Lucia, California

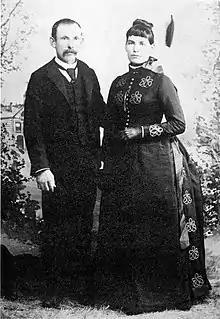
Wedding picture of Wilbur Judson Harlan and Ada Amanda Dani

The land may have first been occupied the Salinan "Playano" subtribe who are believed to have lived as far north as Slates Hot Springs, easterly over the Santa Lucia Mountains and Junipero Serra Peak, inland towards Soledad and as far south as what is now San Simeon. The shell middens left behind indicate that indigenous people lived in the area in numbers along the coast. Their main diet during the summer consisted of fish and shell fish, evidenced by the fine particles of shell present in the soil for a depth of several feet in areas where the Indians camped. The Salinan named the peak "Pimkolam". The tribe's name is taken from the Salinas River, as the tribe did not appear to have a name for themselves.